Overfishing

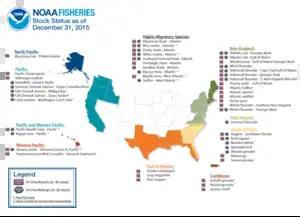
Overfished US stocks, 2015

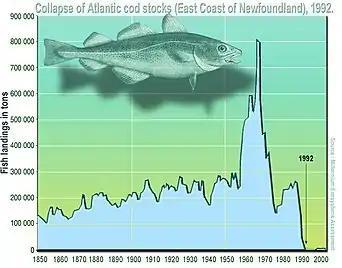
Atlantic cod stocks were severely overfished in the 1970s and 1980s, leading to their abrupt collapse in 1992.

Overfishing not only causes negative impacts on biodiversity and ecosystem functioning, but also reduces fish production, which subsequently leads to negative social and economic consequences. According to a 2008 UN report, the world's fishing fleets are losing US$50 billion each year due to depleted stocks and poor fisheries management. The report, produced jointly by the World Bank and the UN Food and Agriculture Organization (FAO), asserts that half the world's fishing fleet could be scrapped with no change in catch. In addition, the biomass of global fish stocks have been allowed to run down to the point where it is no longer possible to catch the amount of fish that could be caught.